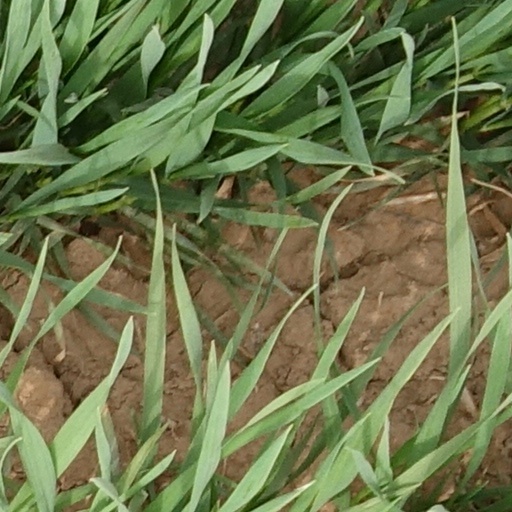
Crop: wheat